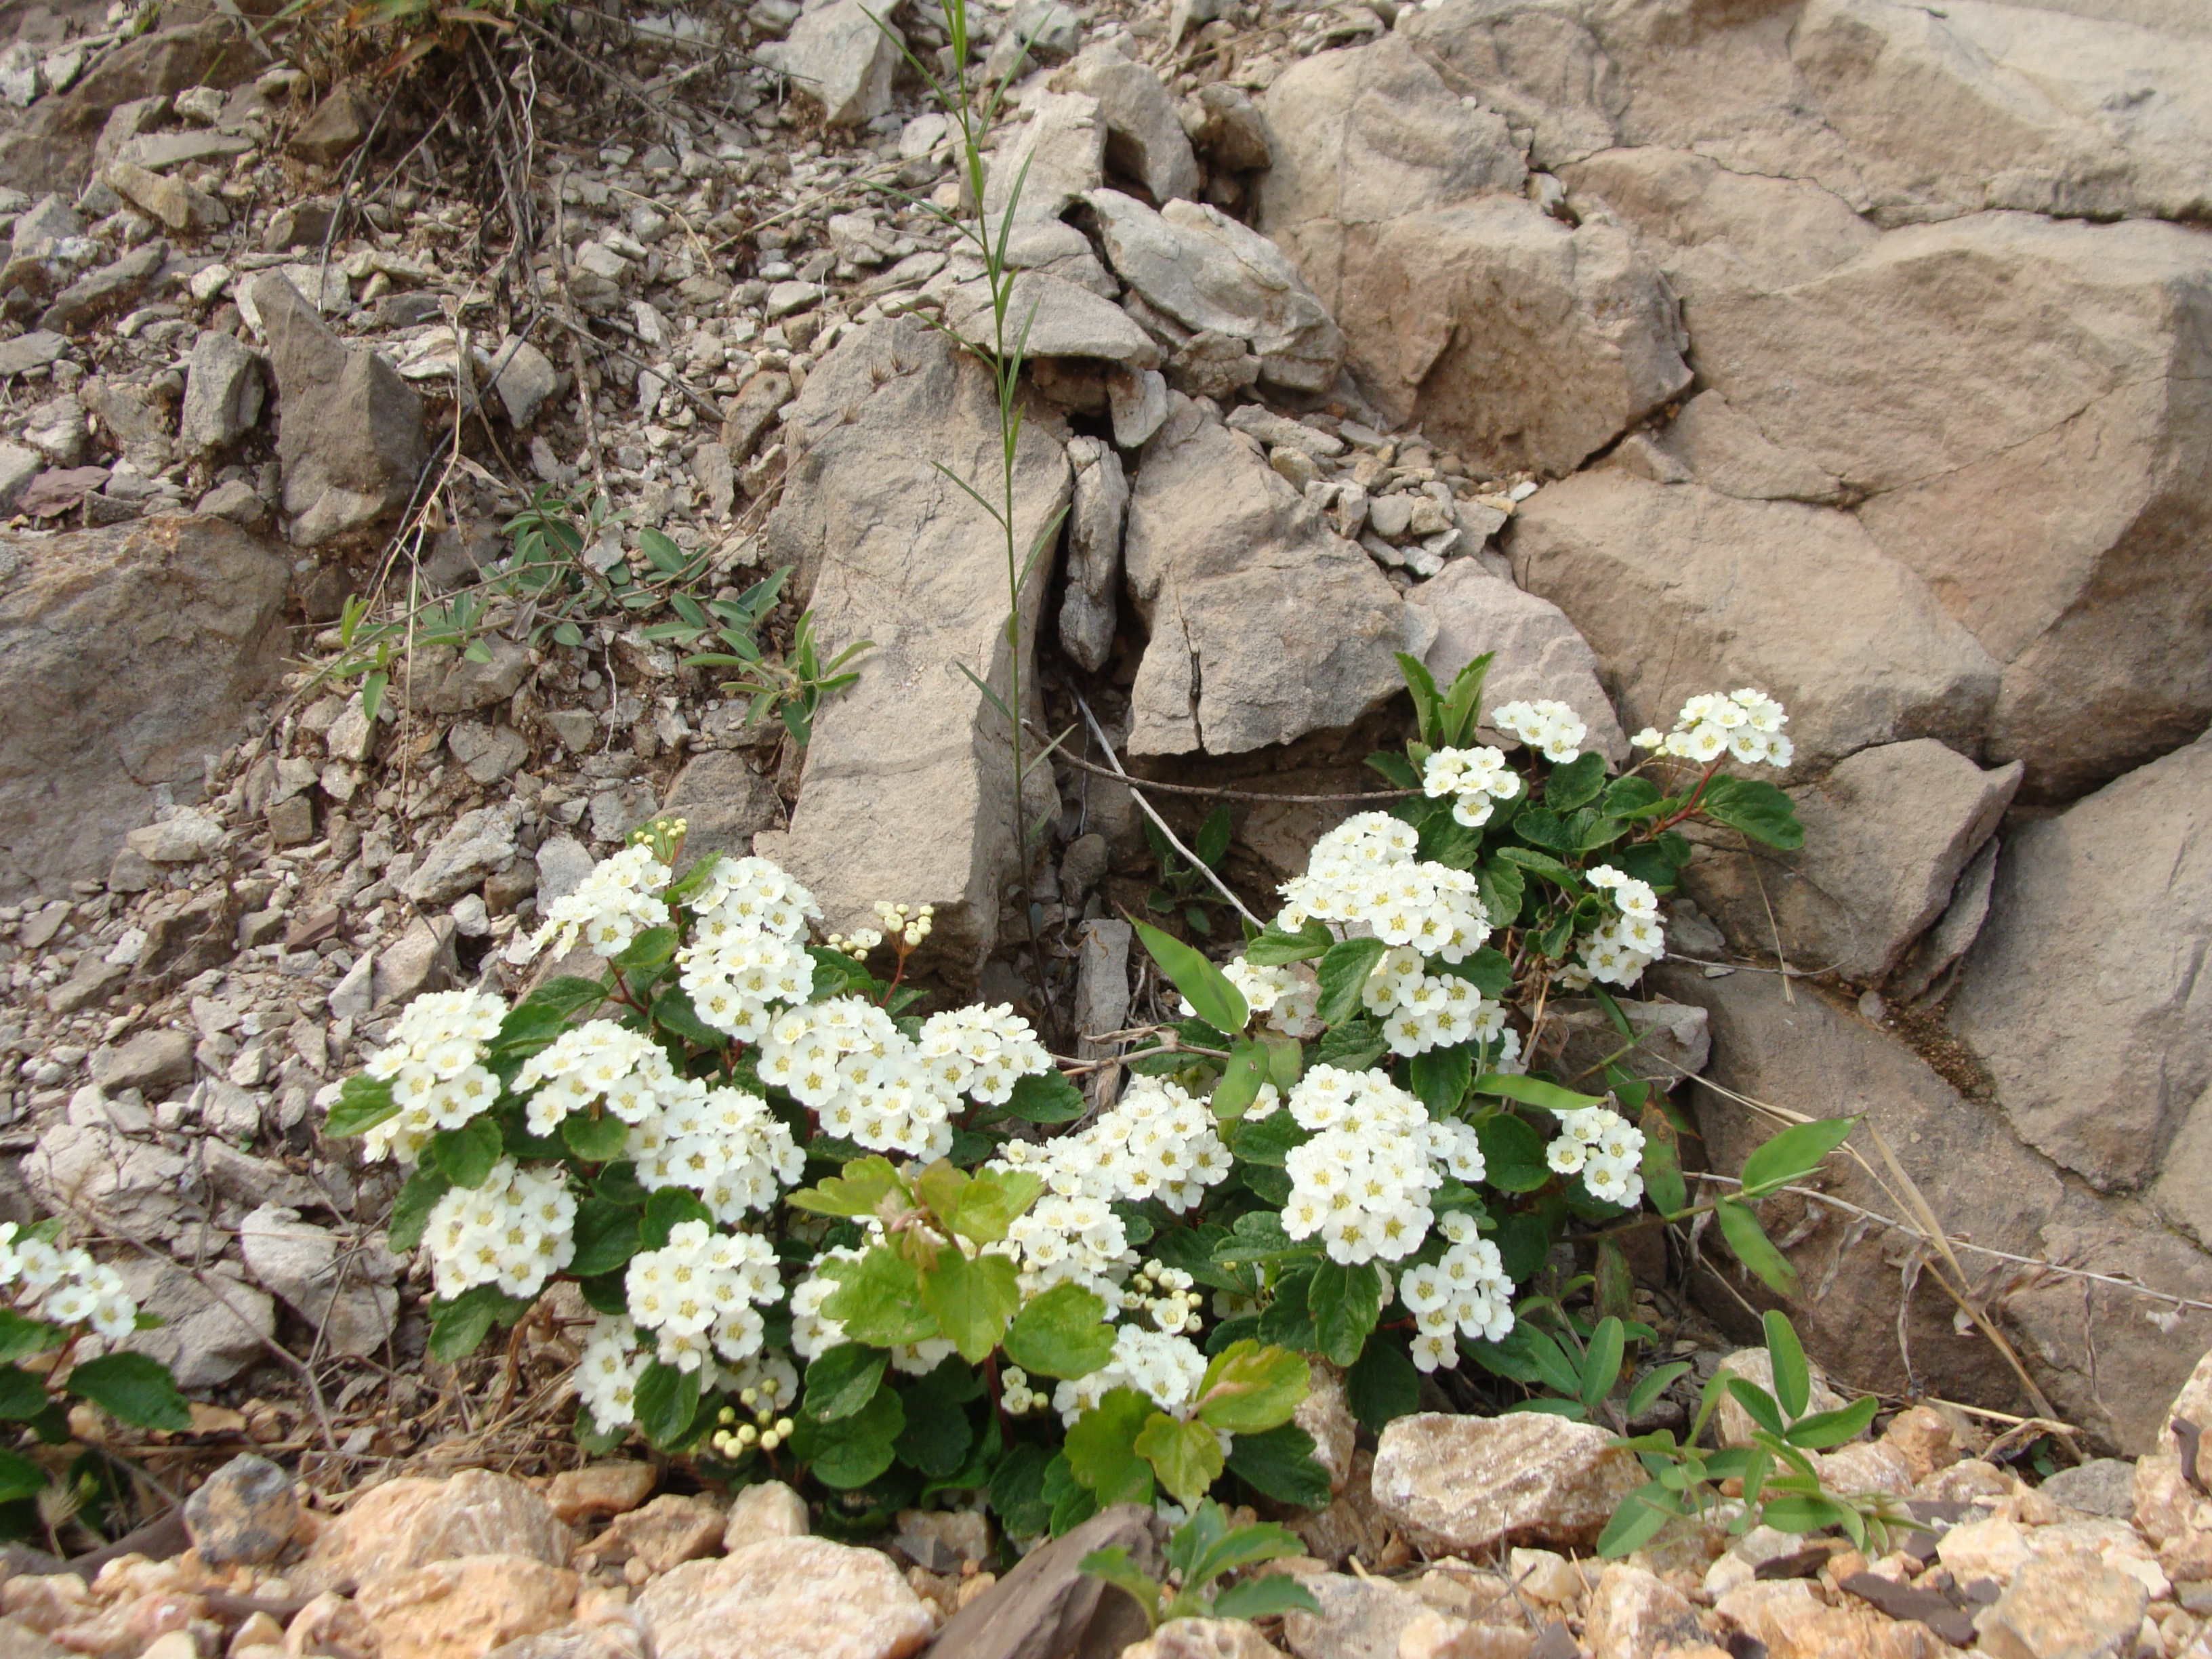
plant, flower, flowering plant, rockcress, rock, alyssum, wildflower, bellflower, subshrub, groundcover, mustard and cabbage family, wallflower, shrub, daphne